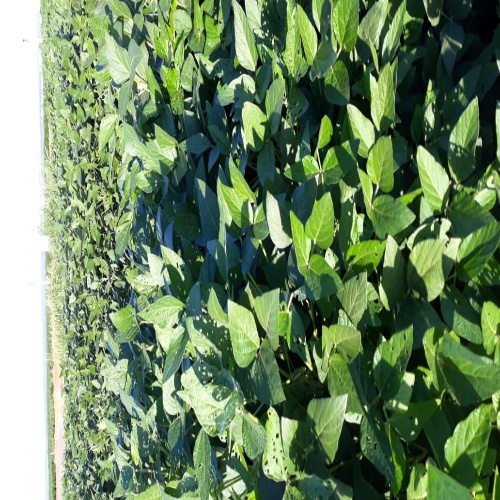
Label: Diabrotica_speciosa